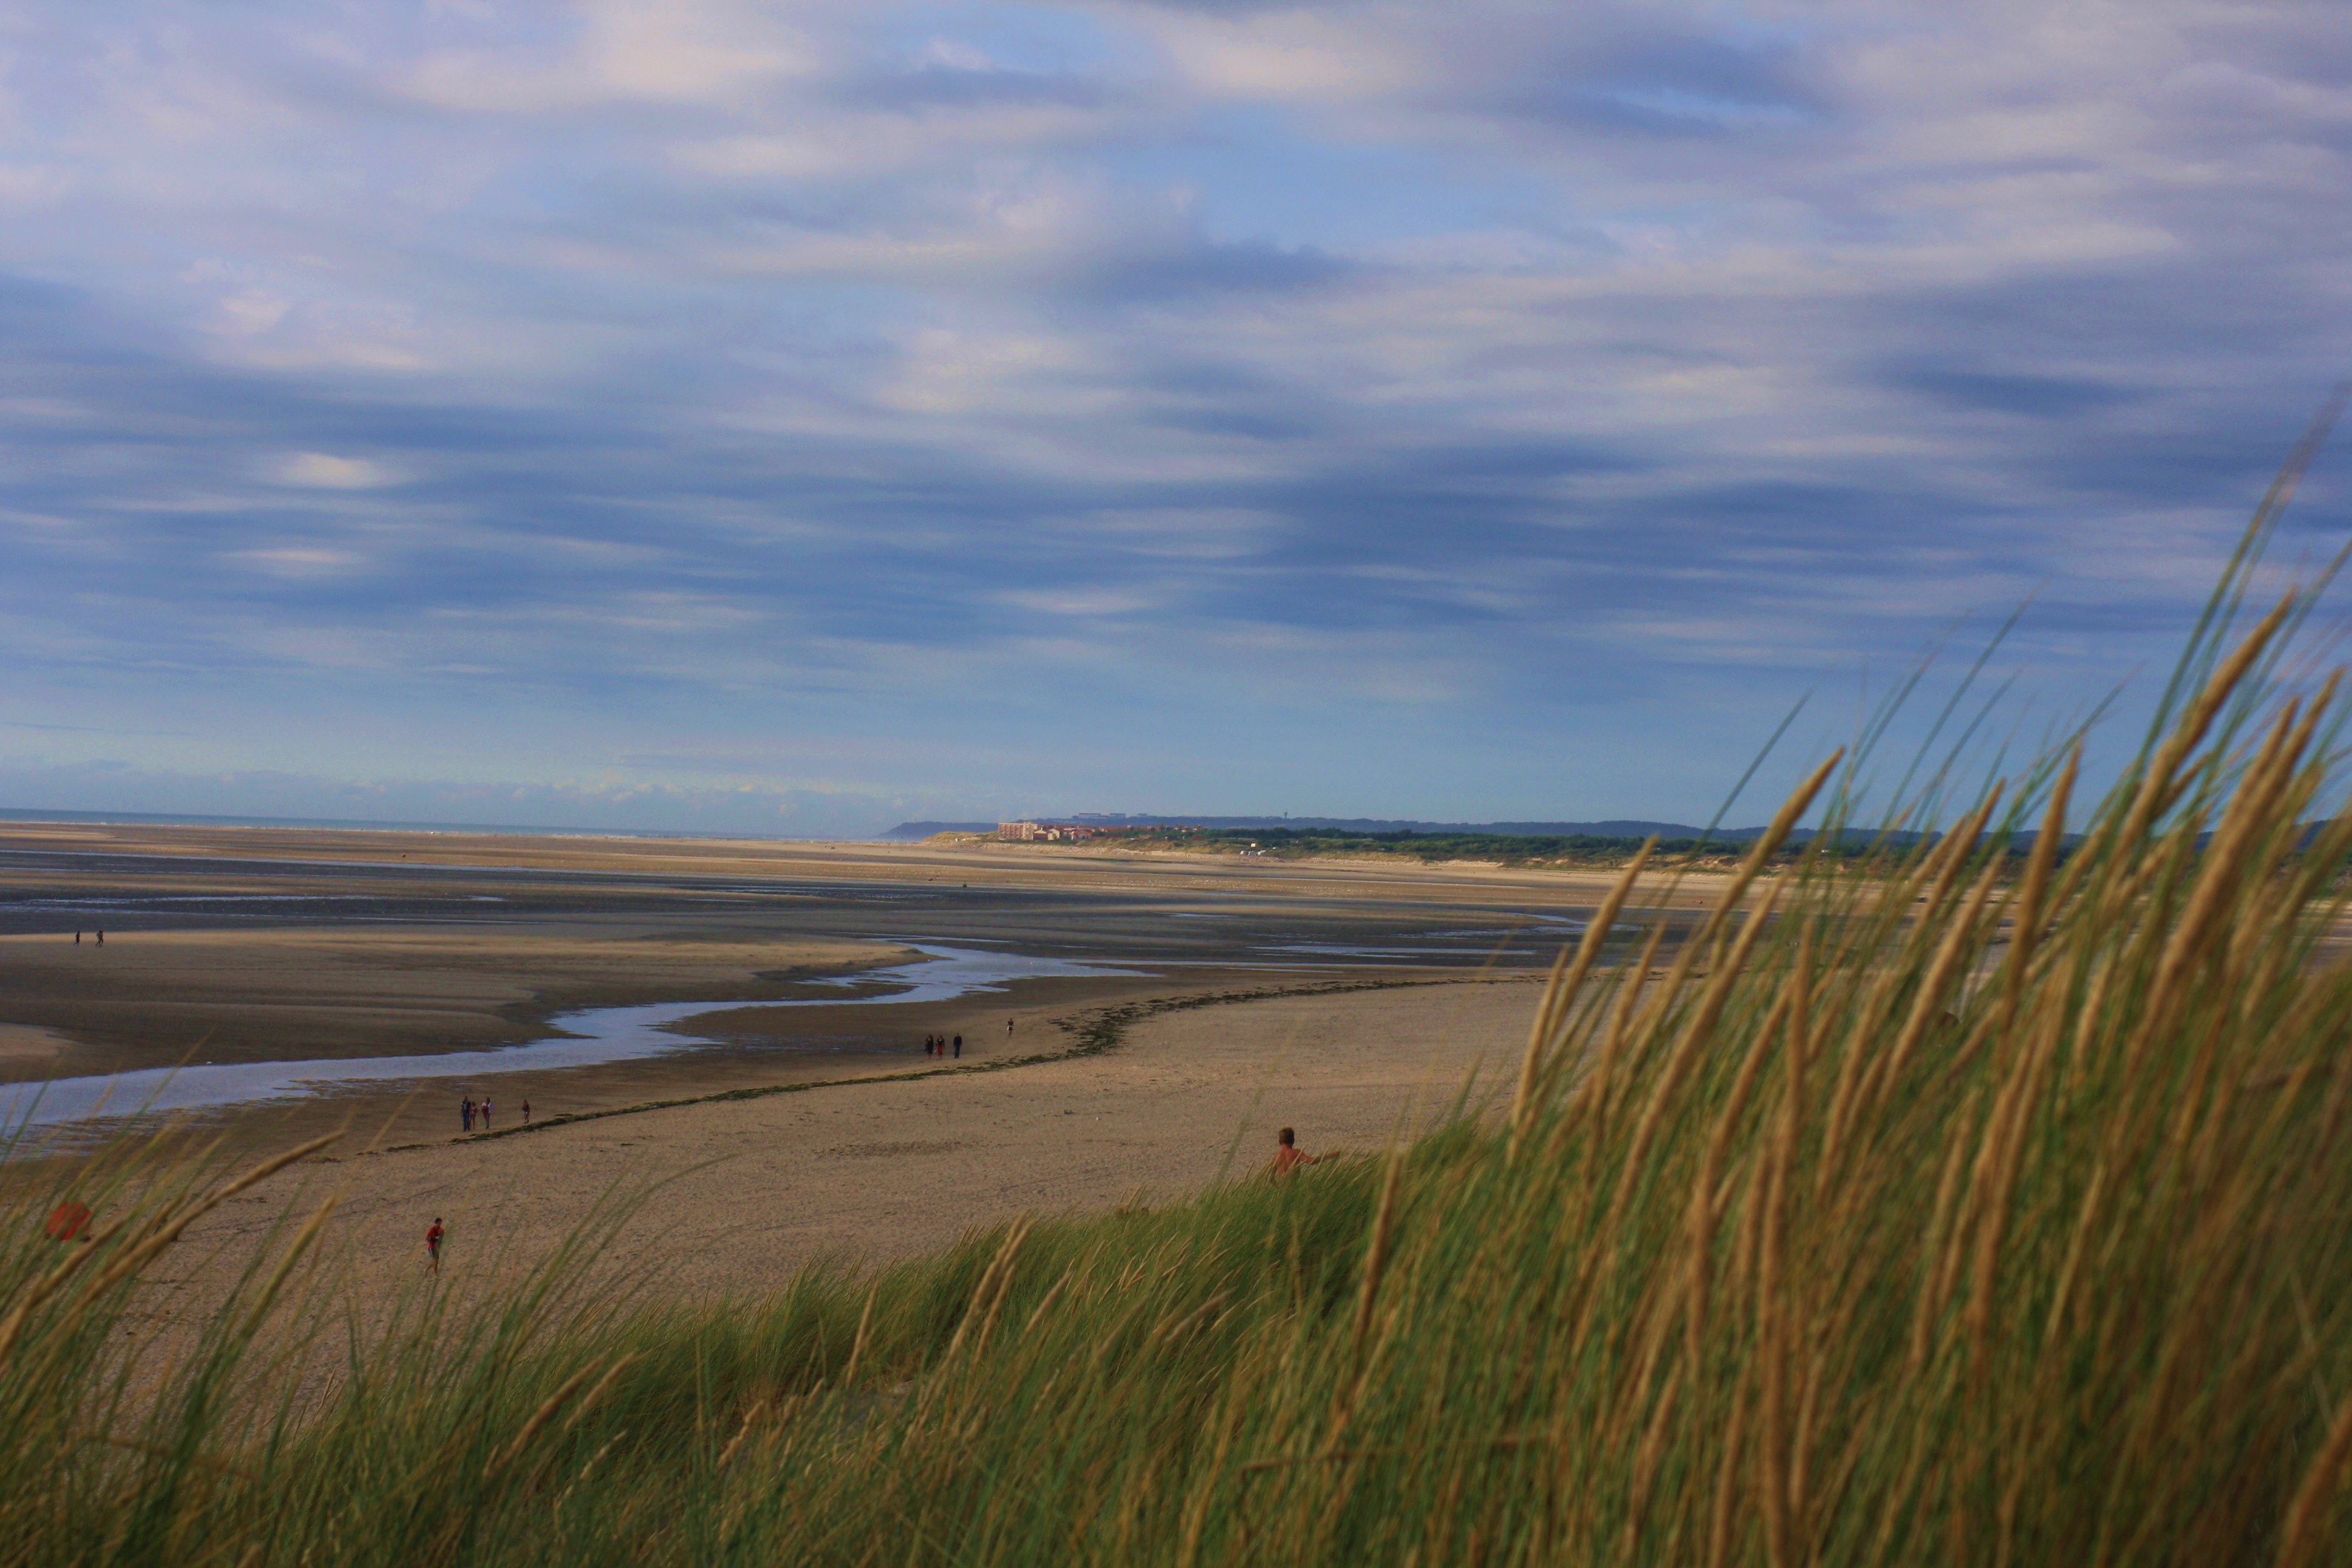
beach, landscape, sea, coast, grass, sand, ocean, horizon, marsh, cloud, sky, sunset, field, prairie, morning, hill, shore, wind, dawn, low tide, plain, grassland, wetland, habitat, ecosystem, steppe, salt marsh, rural area, mudflat, natural environment, geographical feature, grass family